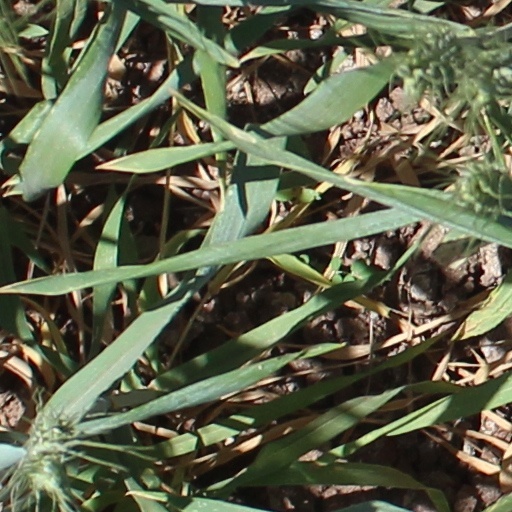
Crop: wheat